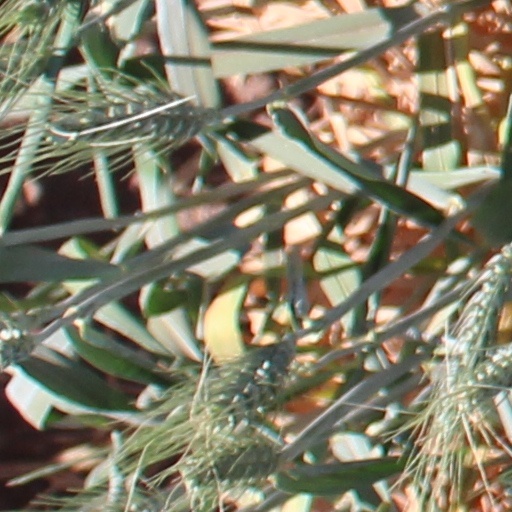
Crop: wheat